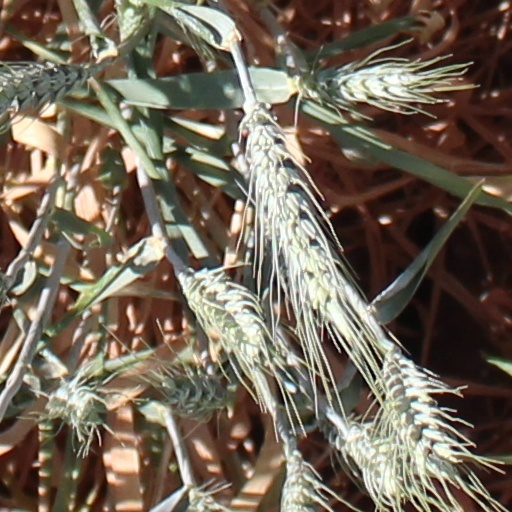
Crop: wheat